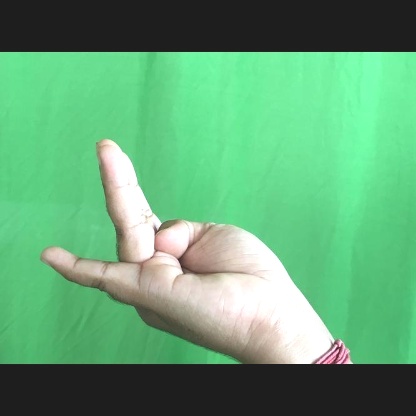
Mudra: Chaturam